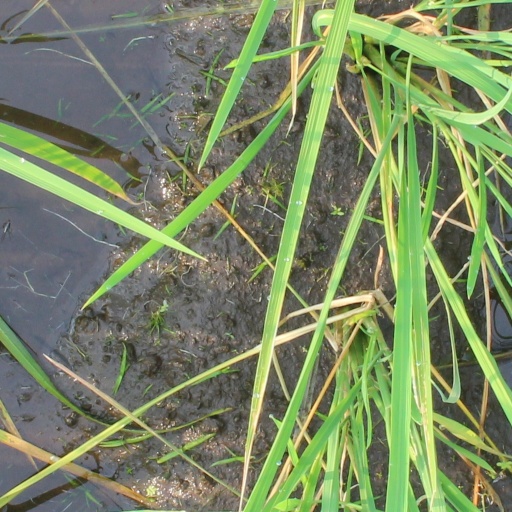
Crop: rice